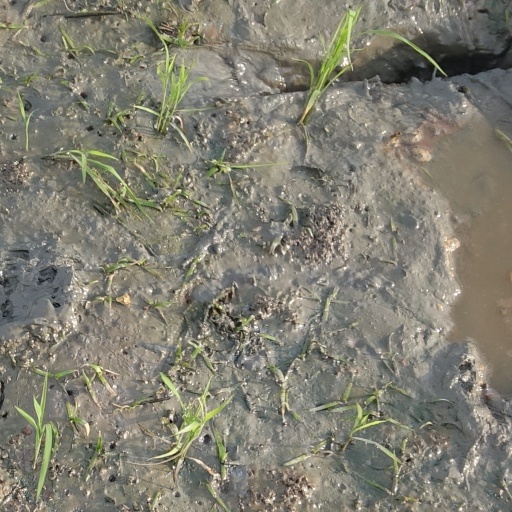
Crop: rice